Democracy

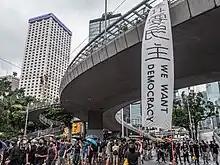
Banner in Hong Kong asking for democracy, August 2019

Many countries reduced their voting age to 18 years; the major democracies began to do so in the 1970s starting in Western Europe and North America. Most electoral democracies continue to exclude those younger than 18 from voting. The voting age has been lowered to 16 for national elections in a number of countries, including Brazil, Austria, Cuba, and Nicaragua. In California, a 2004 proposal to permit a quarter vote at 14 and a half vote at 16 was ultimately defeated. In 2008, the German parliament proposed but shelved a bill that would grant the vote to each citizen at birth, to be used by a parent until the child claims it for themselves.